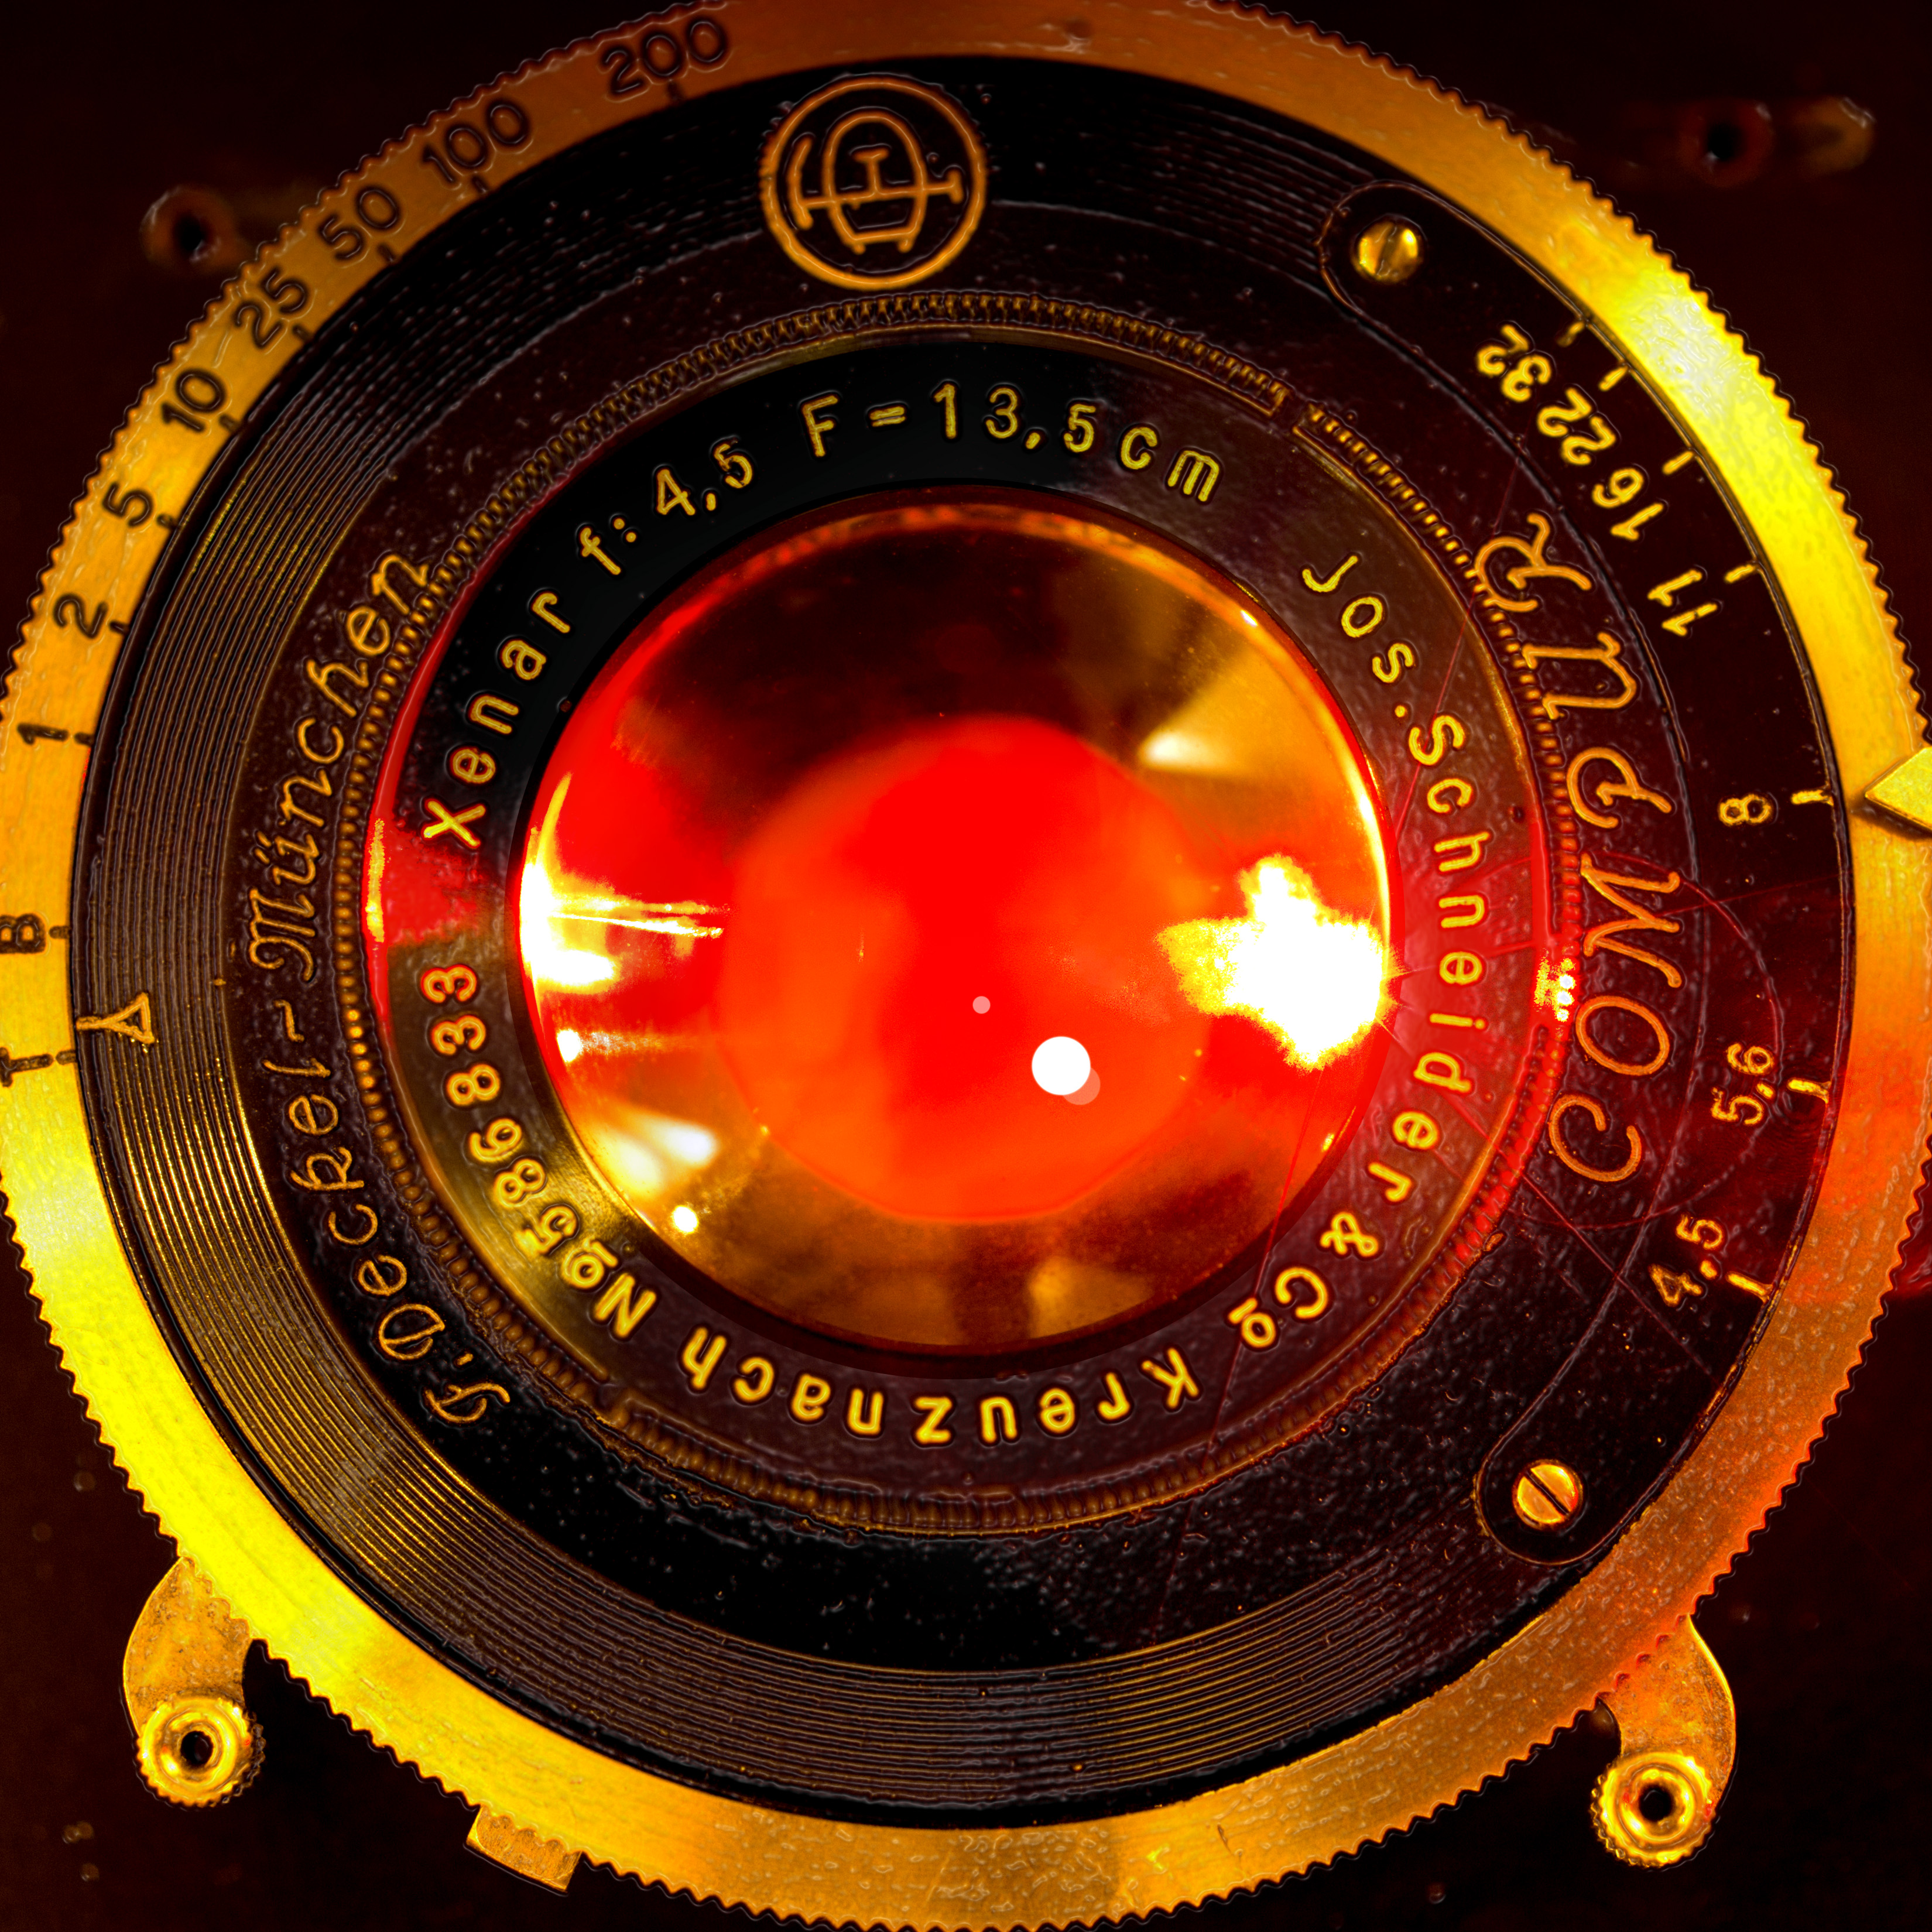
red, lens, circle, rouge, 365, f8, sacramento, xenar, hal, bethere